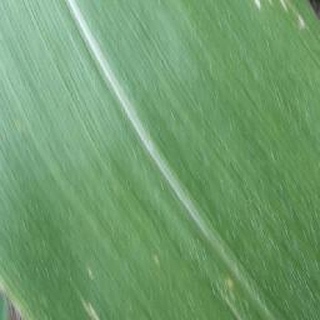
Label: healthy_corn